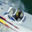
Label: ship